Shepseskaf

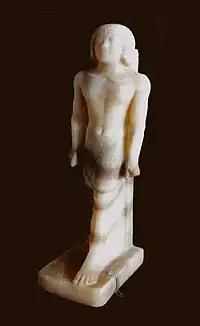
Alabaster statuette of Babaef II, a vizier of Shepseskaf, from his Giza tomb G5230, now in the Kunsthistorisches Museum, Wien

It was during his second year of rule that Shepseskaf recorded the earliest surviving decree from the Old Kingdom period. Inscribed on a limestone slab uncovered in Menkaure's mortuary temple, the decree concerns the completion of this temple, records offerings to be made there and protects the estate and staff of the pyramid of Menkaure by exempting them from taxation: